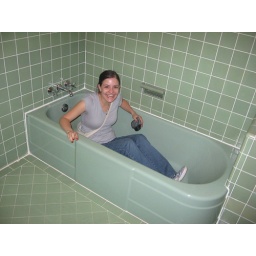
Chelsea in the green bathroom